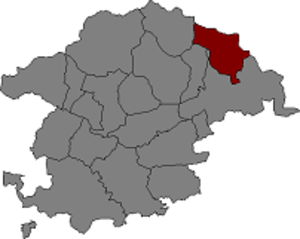
Molló est une commune d'Espagne dans la communauté autonome de Catalogne, province de Gérone, de la comarque du Ripollès.